Paul Jennings (abolitionist)

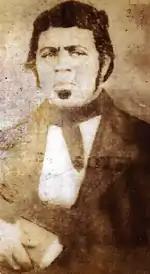
Jennings 1850s

Paul Jennings (c. 1799 – 1874) was an American abolitionist and writer. Enslaved as a young man by President James Madison during and after his White House years, Jennings published, in 1865, the first White House memoir. His book was "A Colored Man's Reminiscences of James Madison", described as "a singular document in the history of slavery and the early American republic."